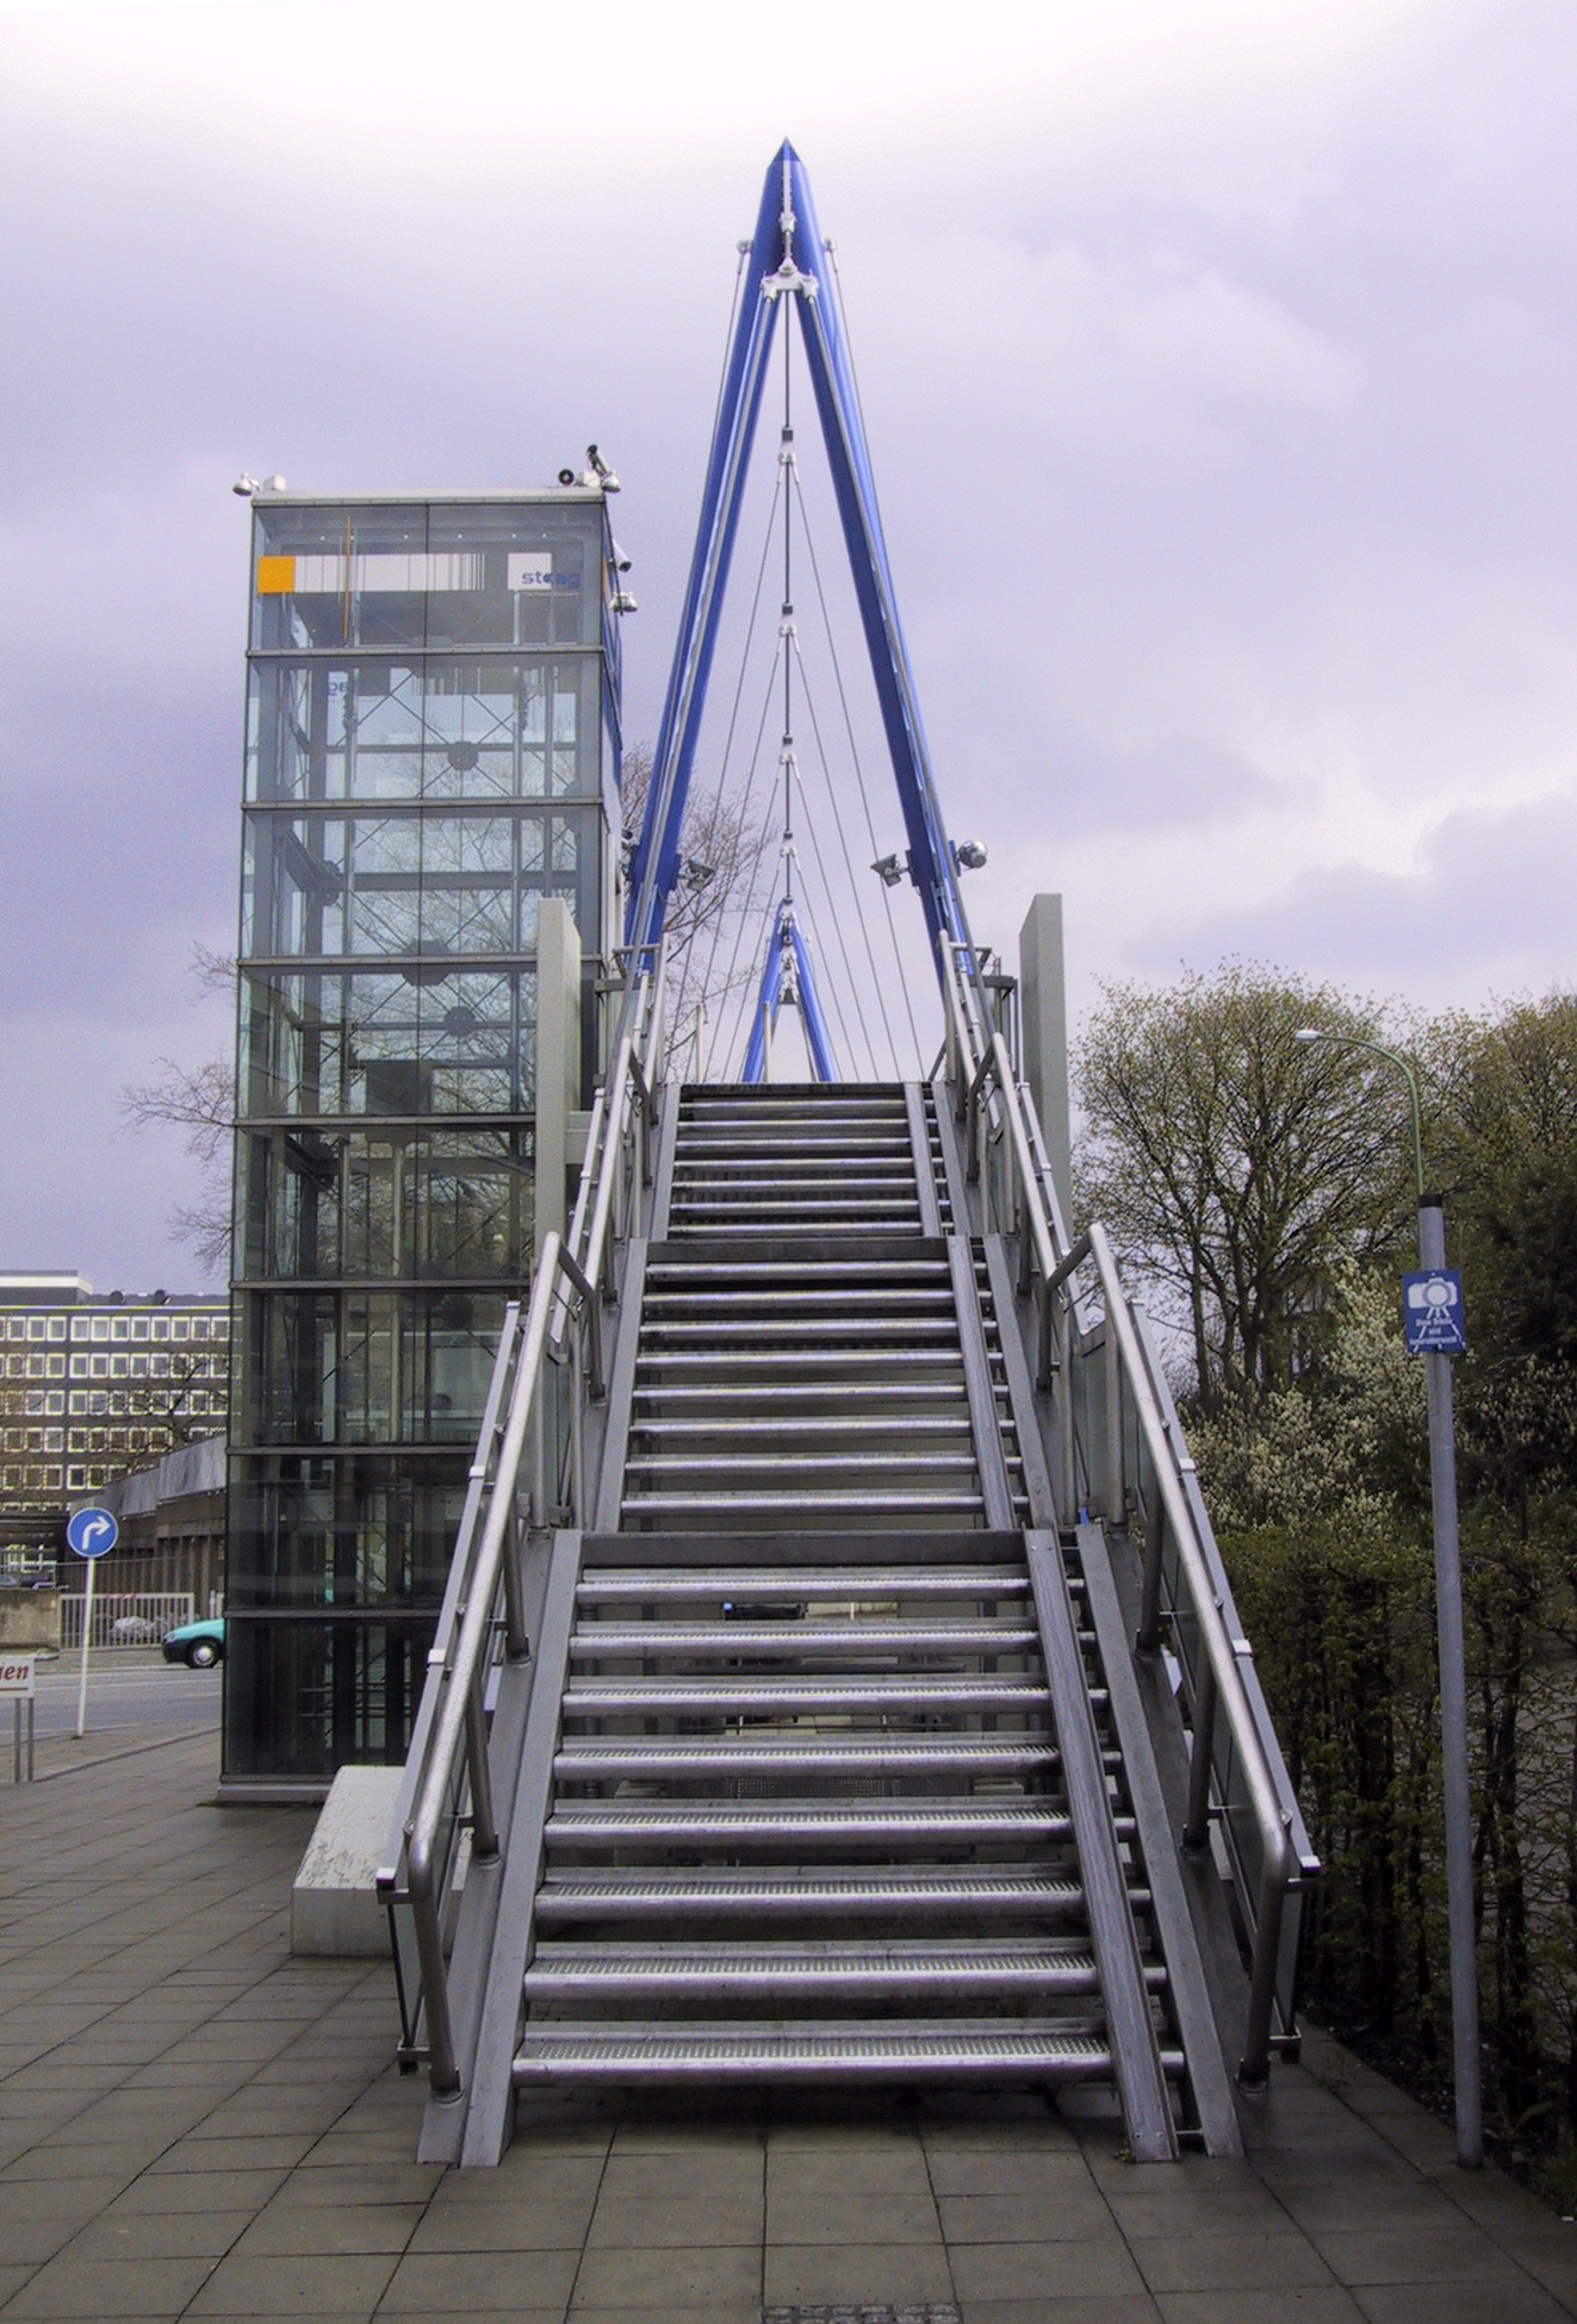
bridge, cable, steel, suspension bridge, landmark, cross, eat, pedestrian bridge, south district